MileagePlus

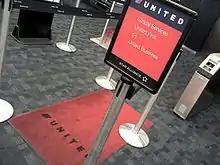
United's red carpet boarding line at San Francisco, the predecessor of the Premier Access Line

MileagePlus miles (redeemable miles) can be redeemed for travel on any combination of United and United Express carriers, as well as Star Alliance partners and other airline partners. MileagePlus offers Saver and Everyday awards, at different tiers of pricing with different capacity control mechanisms.